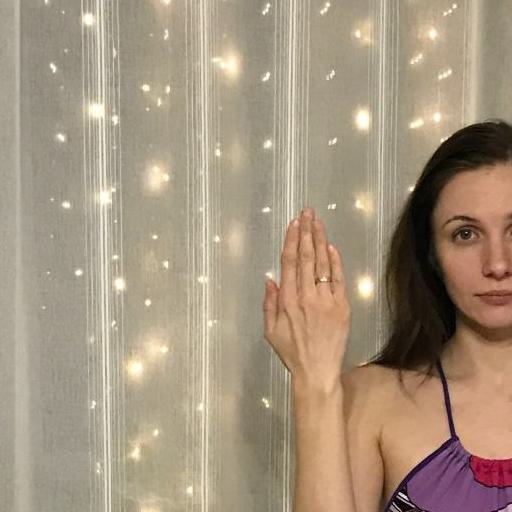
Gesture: stop_inverted